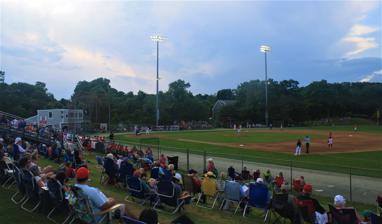
Building: Arnie Allen Diamond
Country: United States of America
Year built: 1939
Baseball venue in Falmouth, MA, US Arnie Allen Diamond Full name Arnie Allen Diamond at Guv Fuller Field Address 790 Main Street Location Falmouth, Massachusetts Coordinates 41°33′18.79″N 70°36′14.70″W / 41.5552194°N 70.6040833°W / 41.5552194; -70.6040833 Capacity 8,000 Field size Left Field : 320 ft Center Field : 385 ft Right Field : 320 ft Surface Grass Construction Built 1938-1939 Tenants Falmouth Commodores Arnie Allen Diamond at Guv Fuller Field is a baseball venue in Falmouth, Massachusetts , home to the Falmouth Commodores of the Cape Cod Baseball League (CCBL). History Located in downtown Falmouth, the town athletic field was constructed in the late 1930s with assistance from the Work Projects Administration . The facility was dedicated in 1952 in honor of Elmer E. "Guv" Fuller, longtime coach and athletic director at Falmouth's Lawrence High School . Fuller, whose nickname referenced 1920s Massachusetts Governor Alvan T. Fuller , had quarterbacked Falmouth's high school football team in 1905 and 1906. He returned to his alma mater in 1926, and remained a central figure in the town's athletic programs until his retirement in 1952. Falmouth's CCBL ballclub has called the field home since 1964, having previously played its home games at the Central Park field in Falmouth Heights. In 2004, the baseball diamond at Guv Fuller Field was named in memory of longtime Commodores' volunteer Arnie Allen. Allen began his association with the Commodores as a seven-year-old bat boy, and remained with the club for 46 seasons, serving primarily as the team's equipment manager, and receiving the league's inaugural Lifetime Achievement Award in 2002. Aging and in need of significant upgrades, the facility was awarded a field improvement grant from the Yawkey Foundation in 2006. Another round of major upgrades began in 2018. Arnie Allen Diamond at Guv Fuller Field has hosted the CCBL all-star game festivities several times, including its first all-star game in 1966, and its most recent in 2003. The field has seen Falmouth claim six CCBL titles, including four consecutively from 1968 to 1971. The ballpark has been the summertime home of dozens of future major leaguers such as Tino Martinez , Darin Erstad , and Jacoby Ellsbury . See also Cape Cod Baseball League Cape Cod Baseball League ballparks Falmouth Commodores References